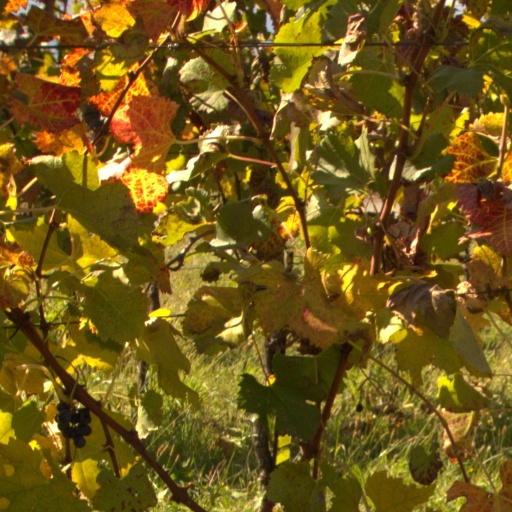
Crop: grape